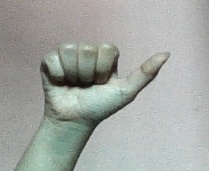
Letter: dhad